Hillman Super Minx

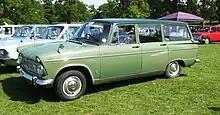
The Super Minx was also available as an estate car.

Engine capacity was increased to for the Super Minx Mark IV launched at the London Motor Show in October 1965. (The larger engine outlived the Super Minx, to be used in later models too.)